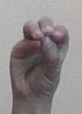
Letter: ha